The Raven (roller coaster)

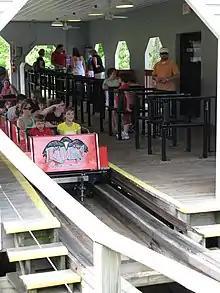
A train in The Raven's station

The ride begins with riders in the station facing the entrance to the ride. Immediately after dispatch the train takes a 180° turn over the queue area and into the transfer track, which runs parallel to the station. After passing through the transfer track, the train dips down and under the final brake run before latching onto the lift hill chain. The lift hill chain takes the train up to the top of the hill. Once at the top of the lift hill, the train dips down a little and makes a turn to the right as riders overlook the park's main entrance and the parking lot. The train then dives down its initial drop at almost .